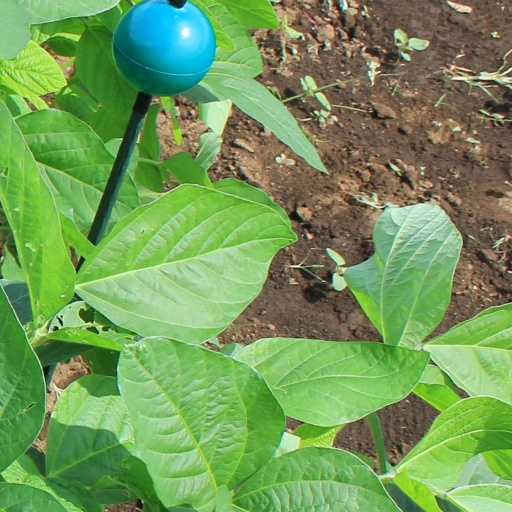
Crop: soybean